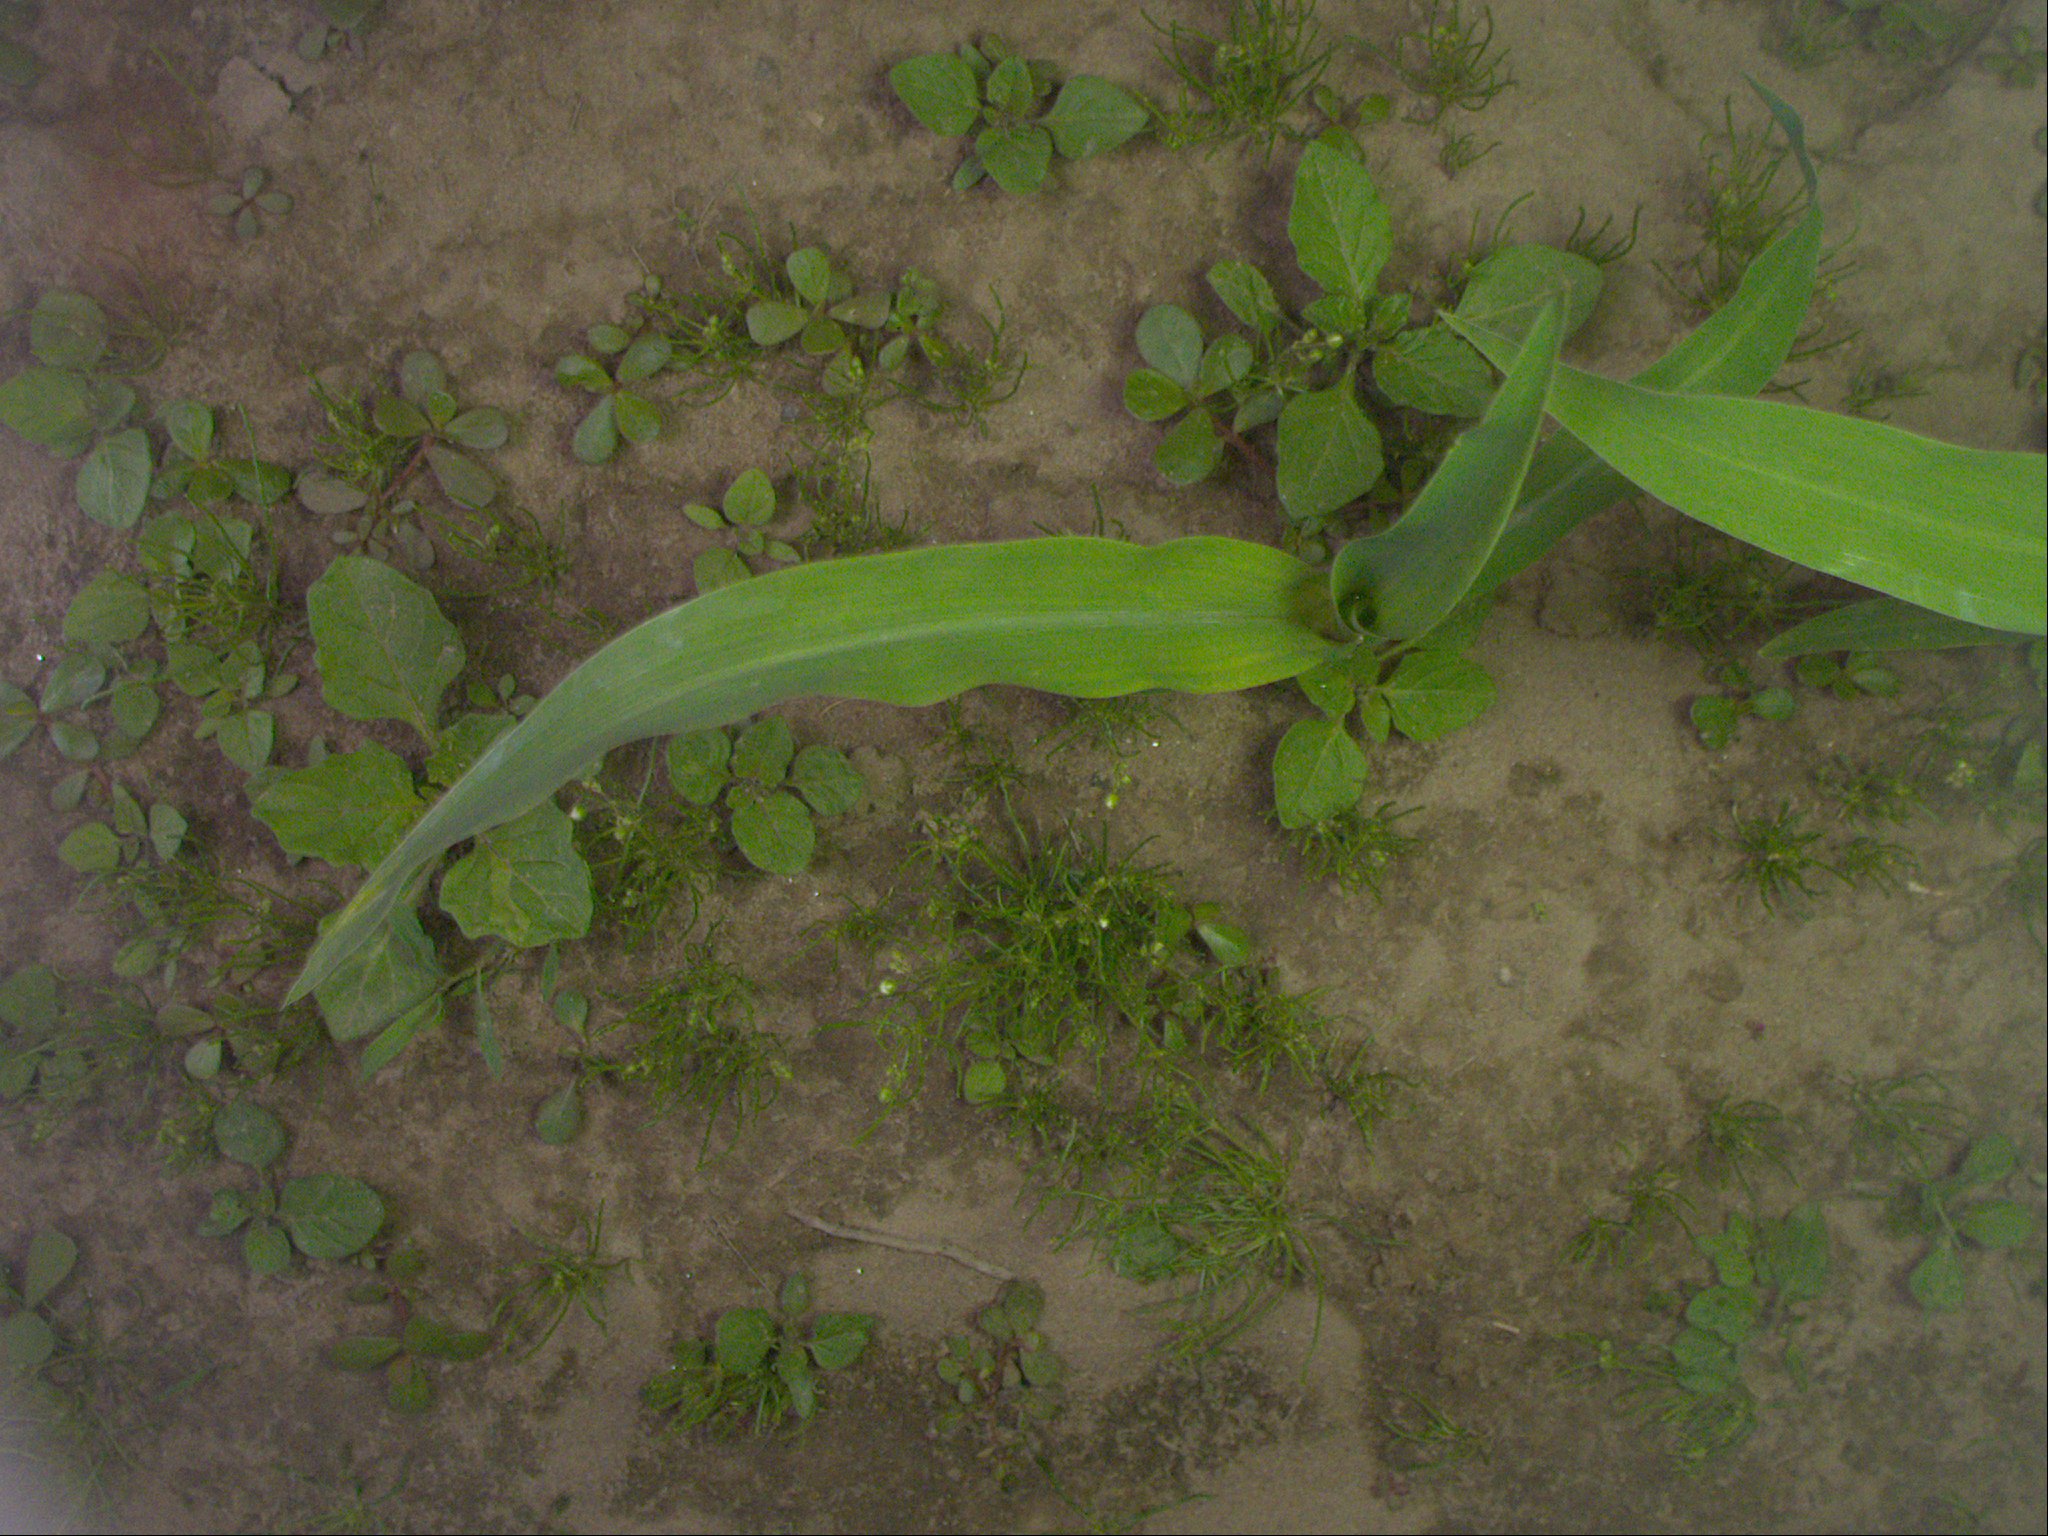
Crop: maize
Objects: maize, stem_maize, maize